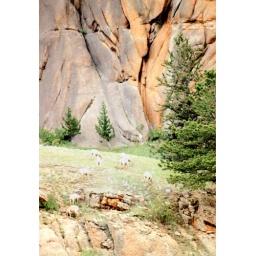
A small herd of Bighorn ewes grazing on the little bit of grass that grows on the rocks in these mountains.